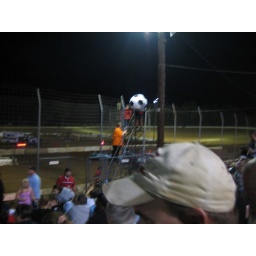
The cars kept running over the shitty ball